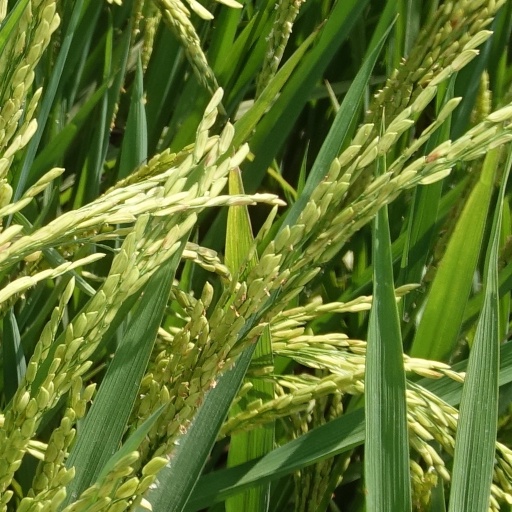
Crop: rice